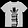
Label: T - shirt / top